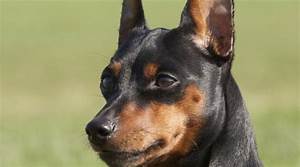
Label: cane